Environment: real
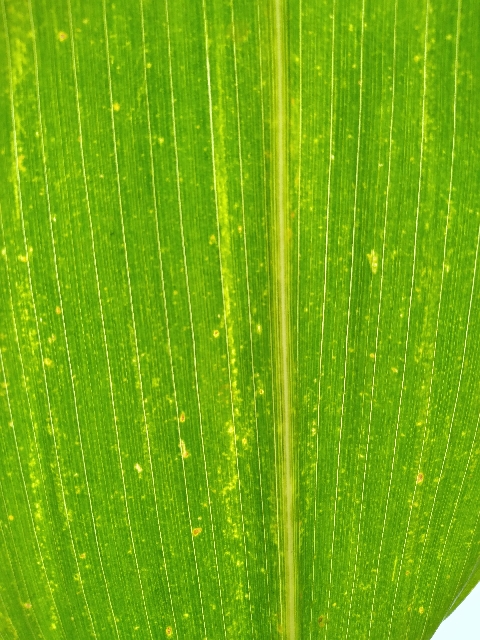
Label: lethal_necrosis